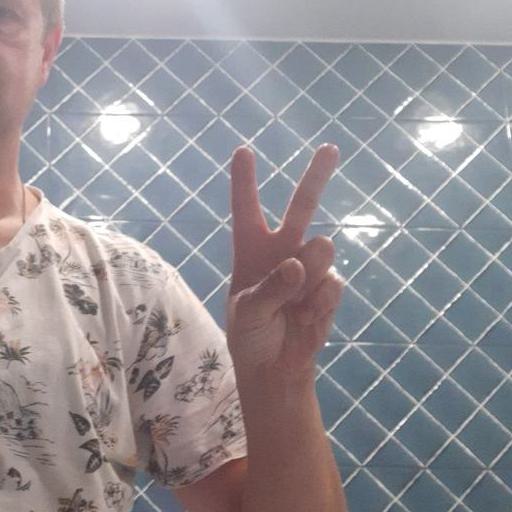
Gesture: peace